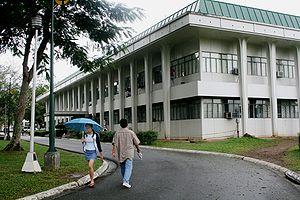
L’université des Philippines à Los Baños, en abrégé UPLB ou UP Los Baños, est une université publique autonome des Philippines faisant partie de l’université des Philippines. Elle est située à Los Baños.